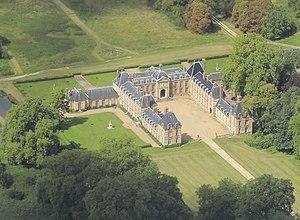
Vue aérienne du château de Pontchartrain
Le château de Pontchartrain est situé sur la commune de Jouars-Pontchartrain, dans le département des Yvelines, en France.